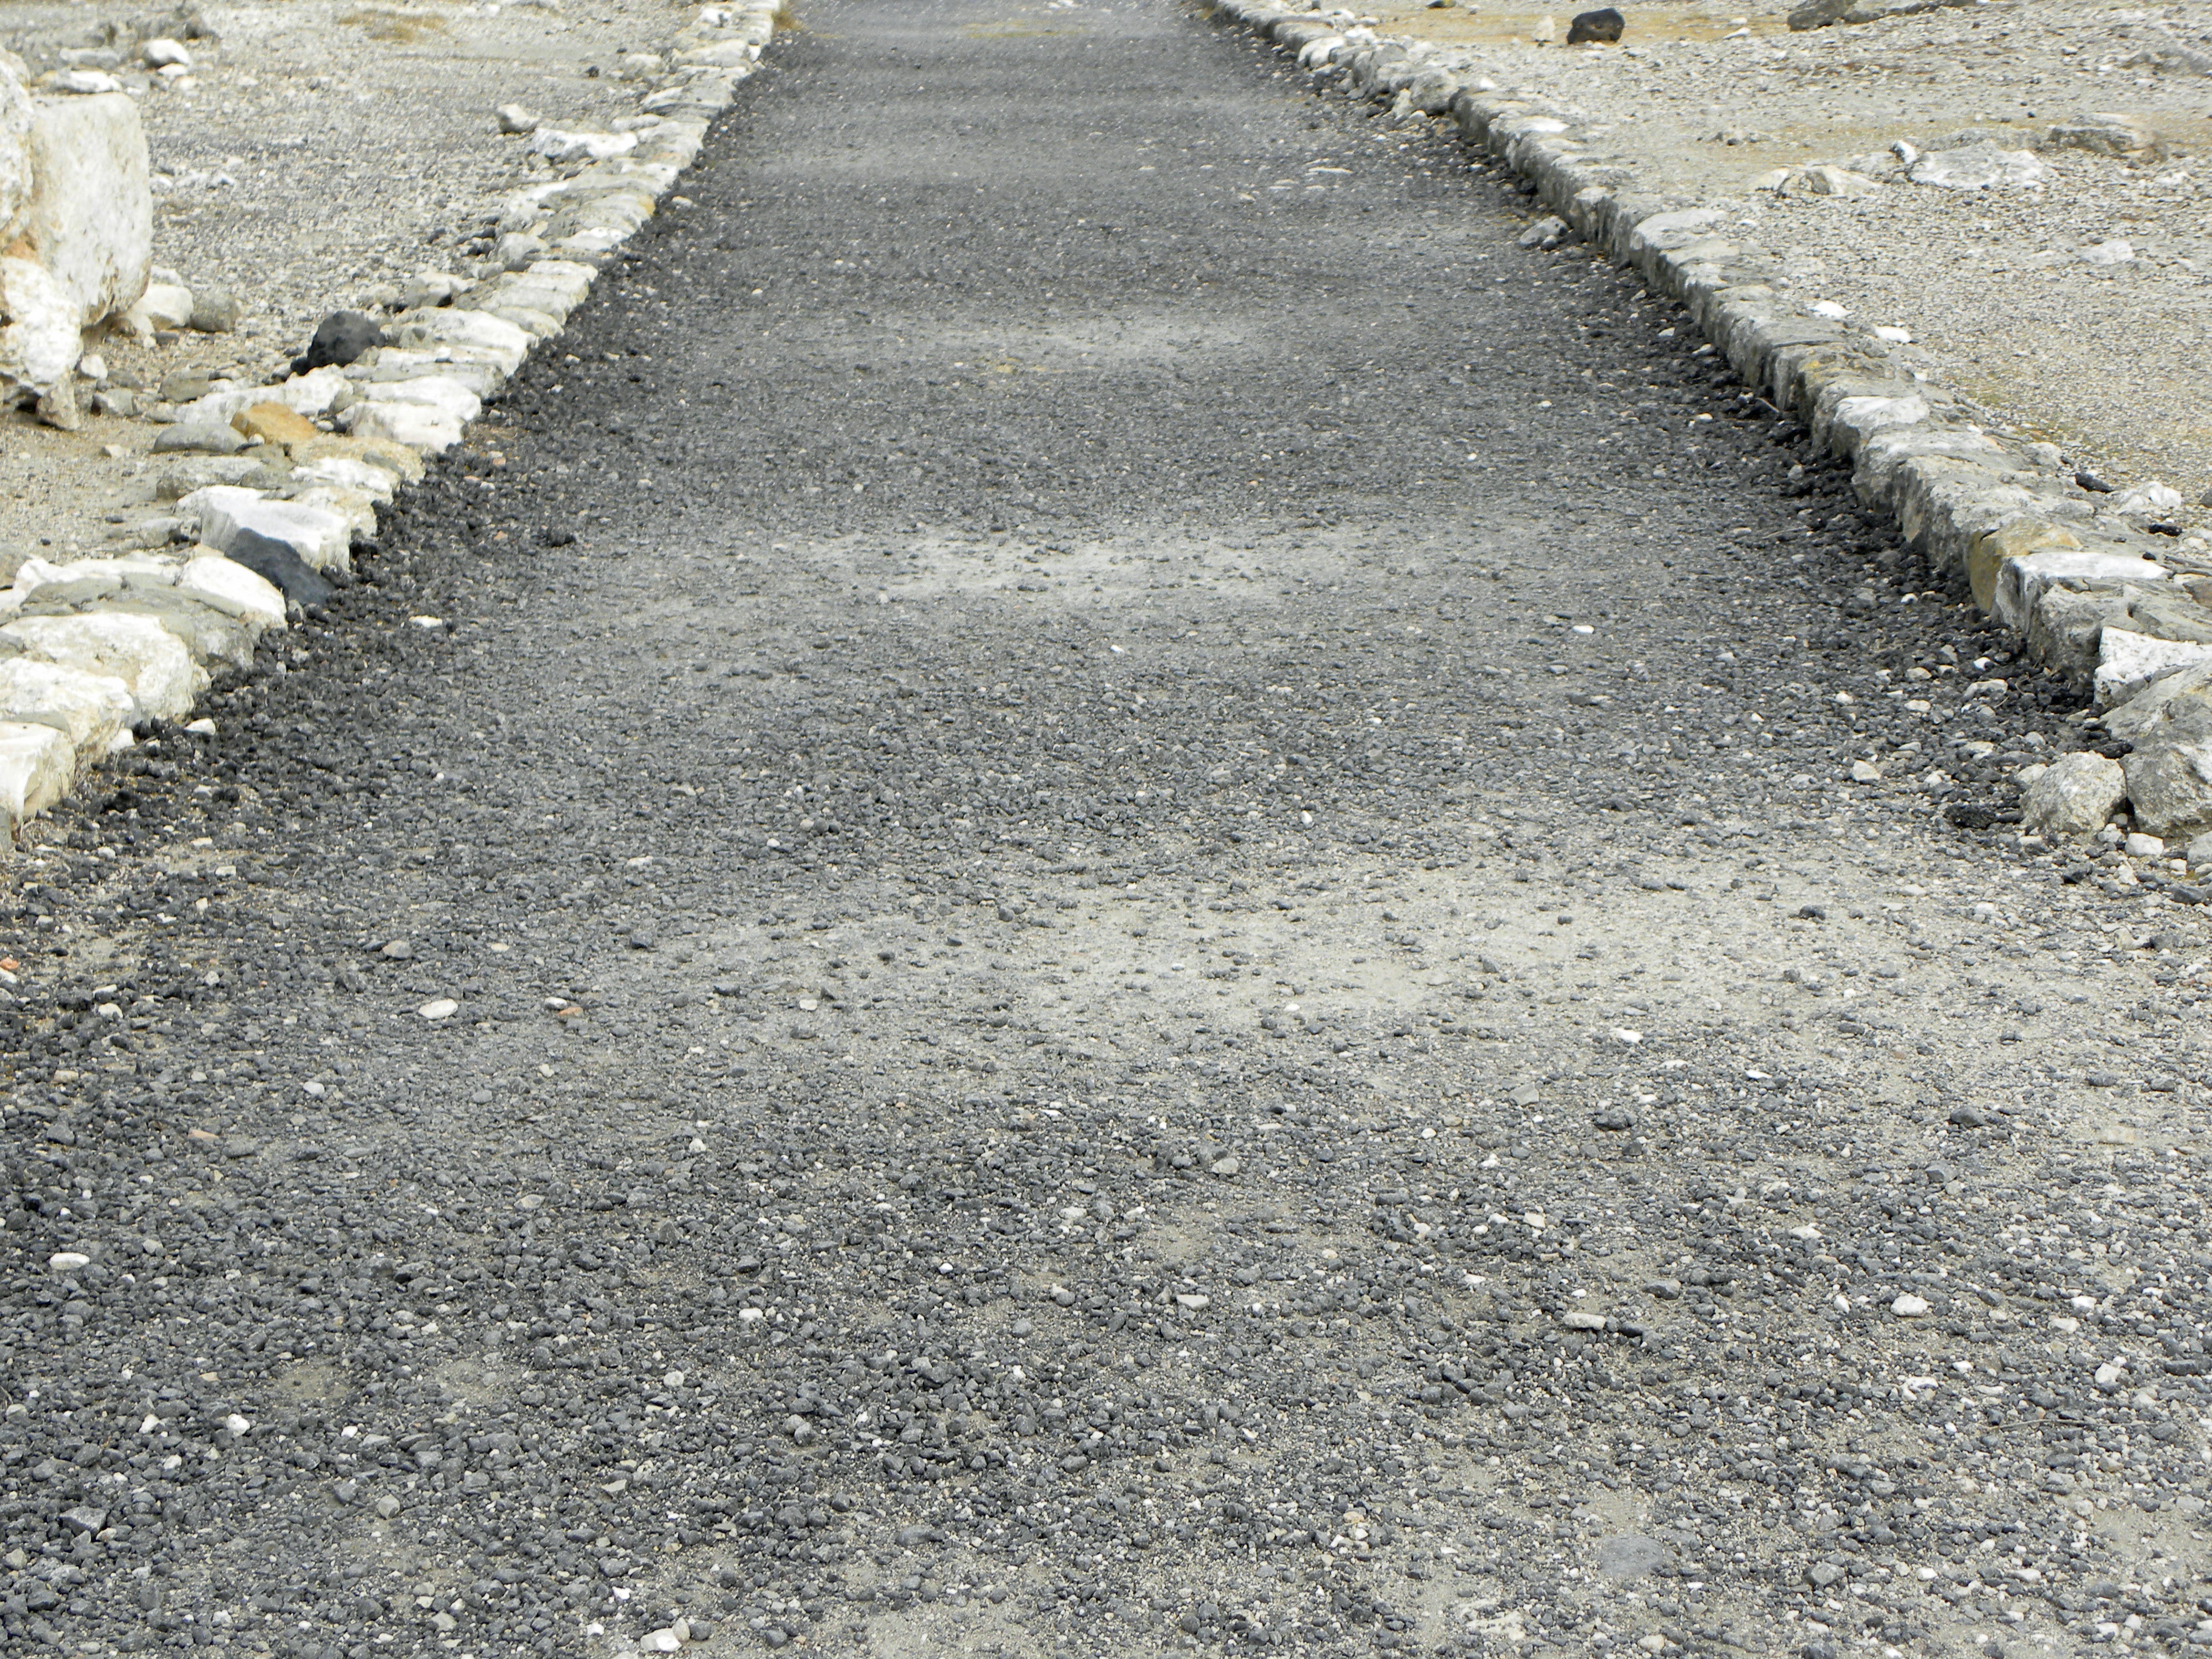
path, walking, track, road, sidewalk, floor, highway, cobblestone, asphalt, walkway, travel, direction, symbol, journey, soil, ancient, lane, future, gravel, infrastructure, way, aim, destination, flooring, road surface, meggido